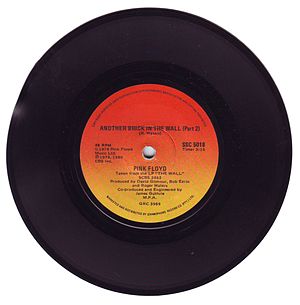
Single (musik)
En single med Pink Floyds "Another Brick in the Wall".
En single er en kort grammofonplade eller cd, typisk med 1-5 sange, hvoraf den første sang er navngiveren til singlen. De øvrige sange kan være genindspilninger af den første sang eller nogle helt andre sange. Singler udgives som regel før eller efter udgivelsen af et studiealbum for at promovere musikken og sælge mere.